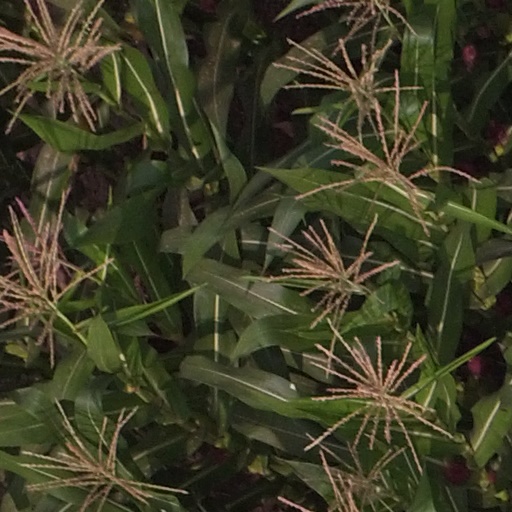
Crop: maize; corn